History of the Cyclades

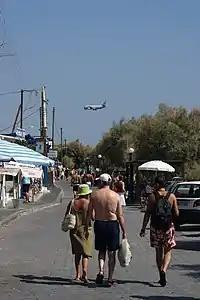
Tourists, boutiques and an airplane near a beach on Santorini.

Hence, the Cyclades took part in the conflict only sporadically. Like Hydra or Spetses, Andros, Tinos and Anafi placed their fleets in the service of the national cause. Mado Mavrogenis, the daughter of a Phanariote, used her fortune to supply “admiral” Emmanuel Tombazis with 22 ships and 132 cannons from Mykonos. The Orthodox Greeks of Naxos put together a troop of eight hundred men that fought the Ottomans. Paros sent a contingent to the Peloponnese that distinguished itself during the Siege of Tripolitsa led by Theodoros Kolokotronis.